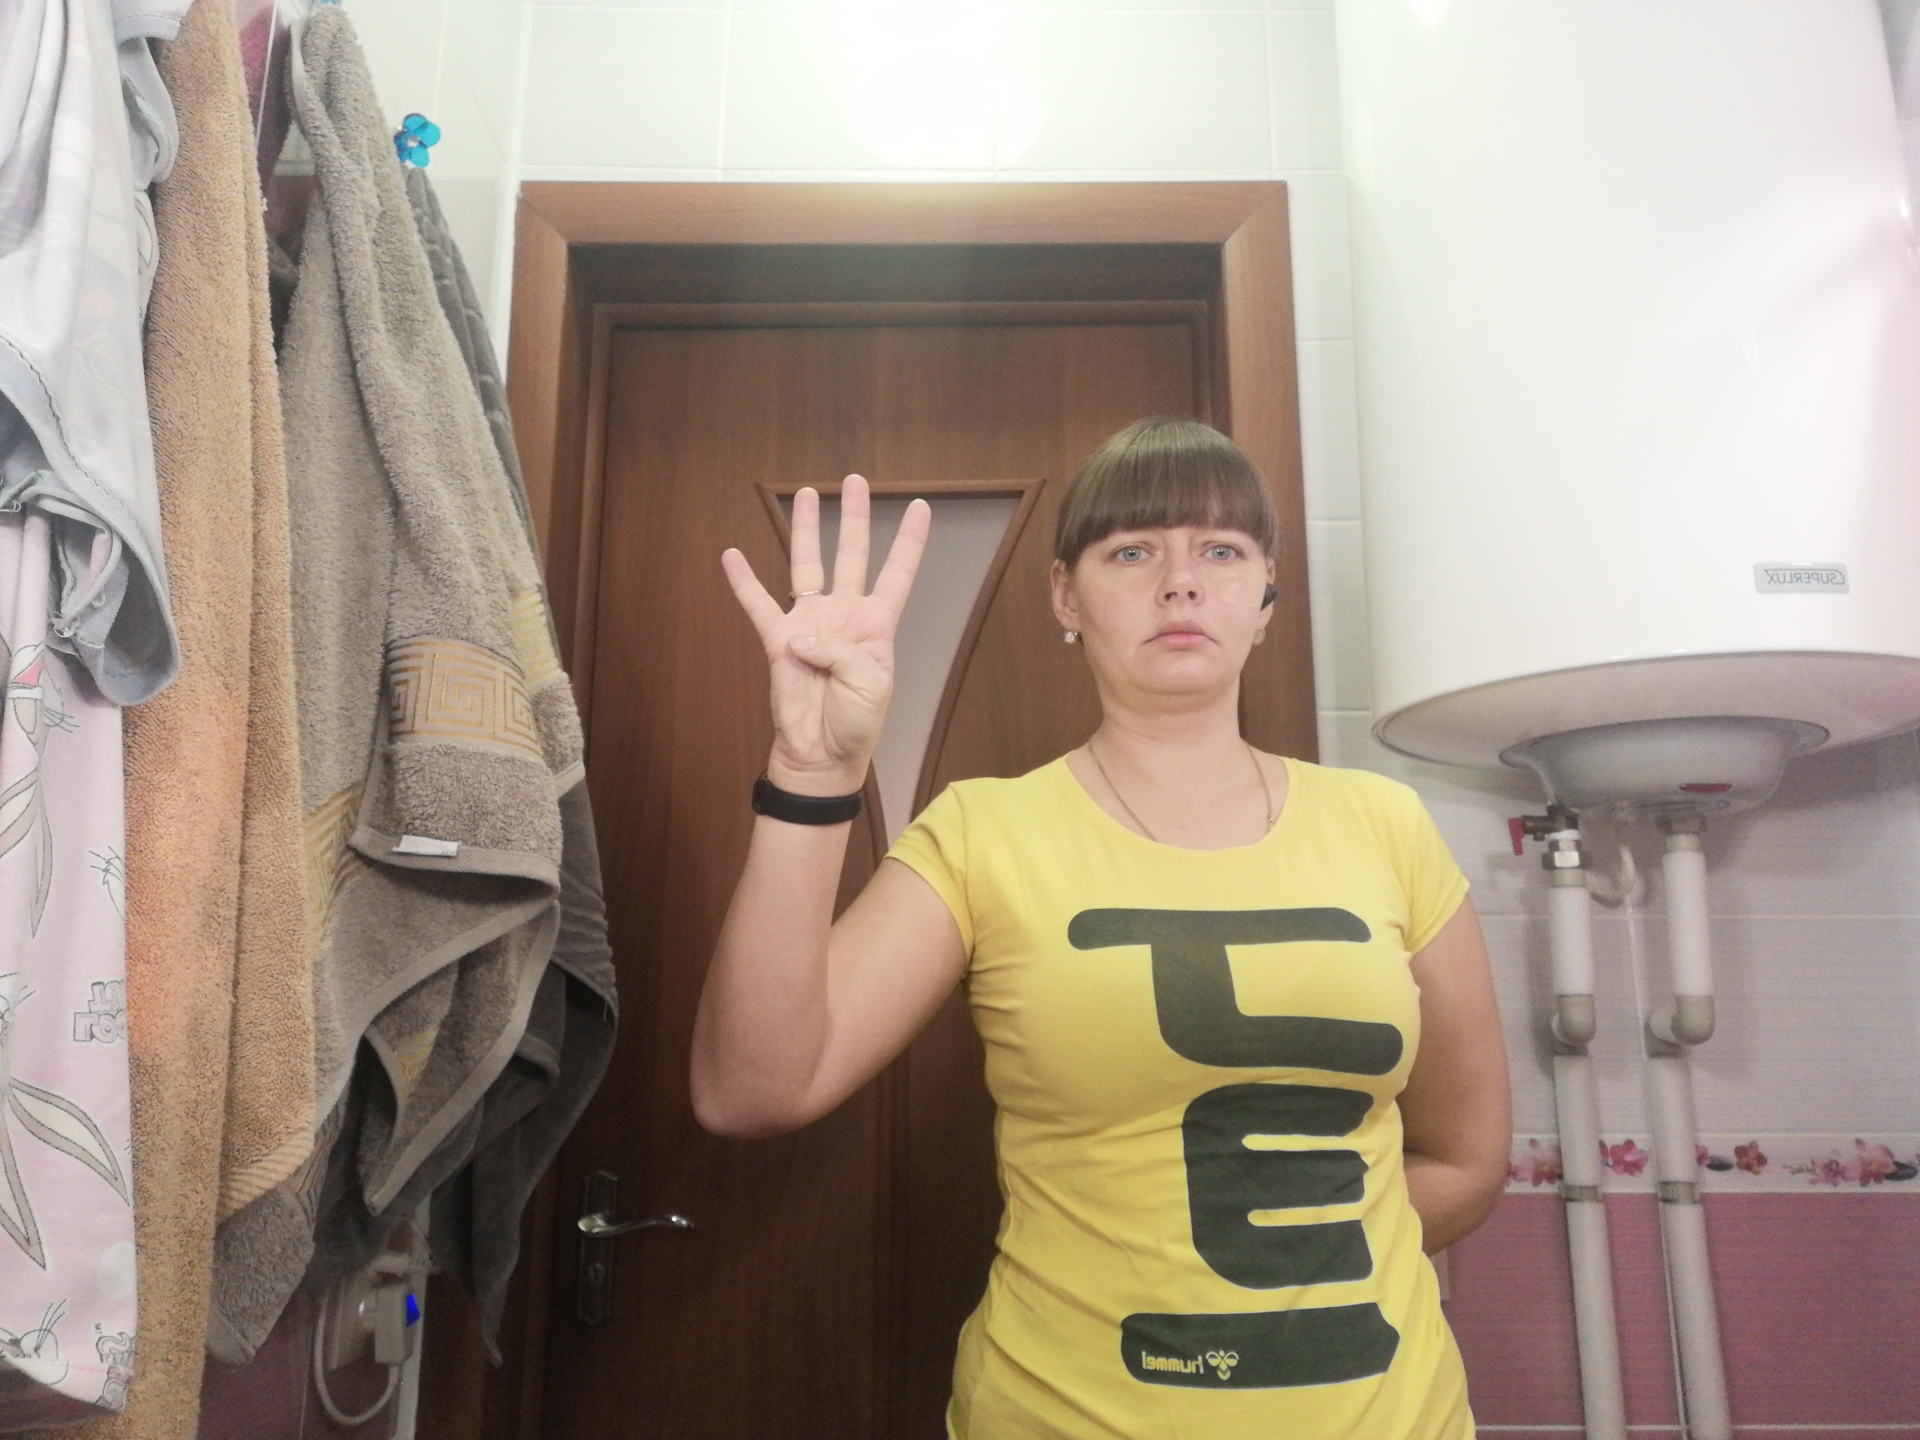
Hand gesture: four